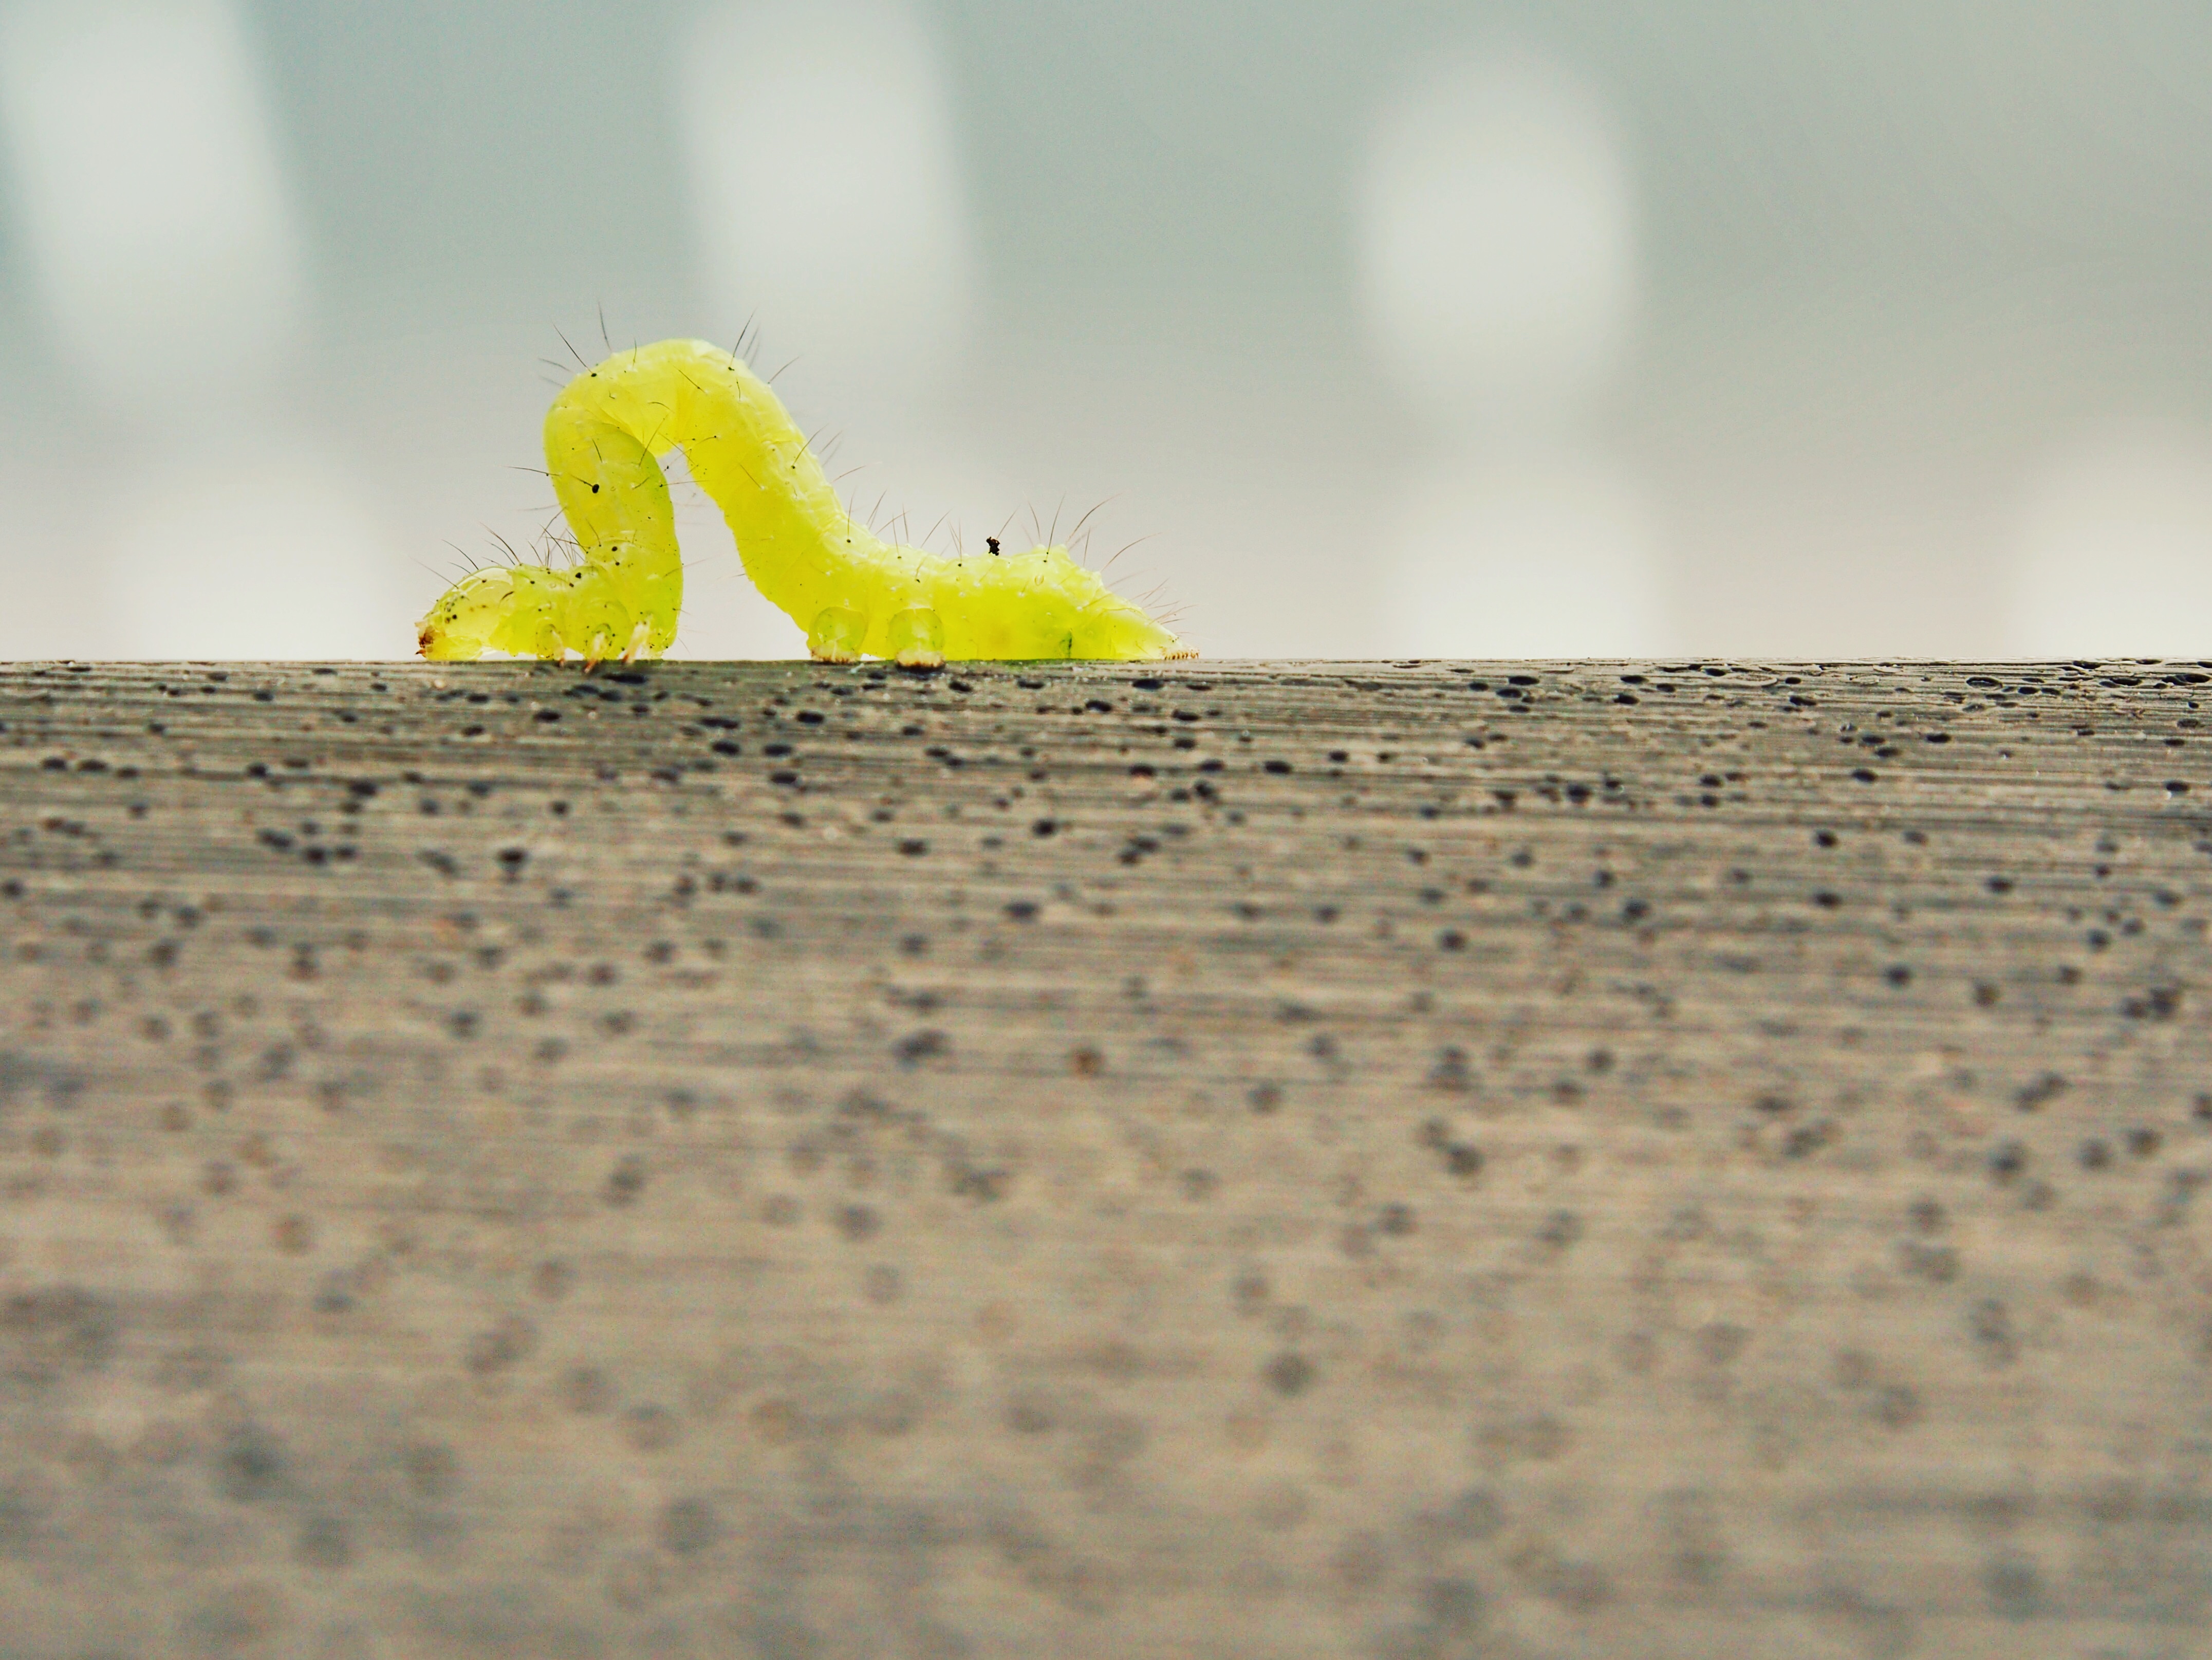
sand, wing, leaf, green, insect, yellow, fauna, close up, macro photography